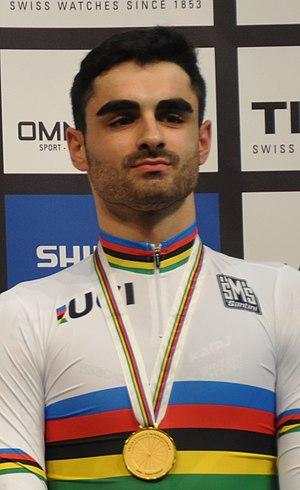
Kian Emadi-Coffin est un coureur cycliste britannique, spécialiste de la piste. Il représente la Grande-Bretagne et l'Angleterre lors des compétitions internationales. Il est notamment champion du monde de poursuite par équipes en 2018.